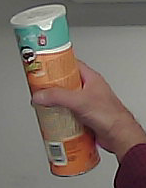
Product: pringles_paprika